JWH-073

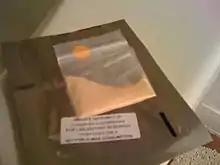
1 g of JWH-073

The US DEA temporarily declared JWH-073 a schedule I controlled substance on 1 March 2011 through 76 FR 11075, and permanently instated the same schedule on 9 July 2012 in the Section 1152 of the Food and Drug Administration Safety and Innovation Act.